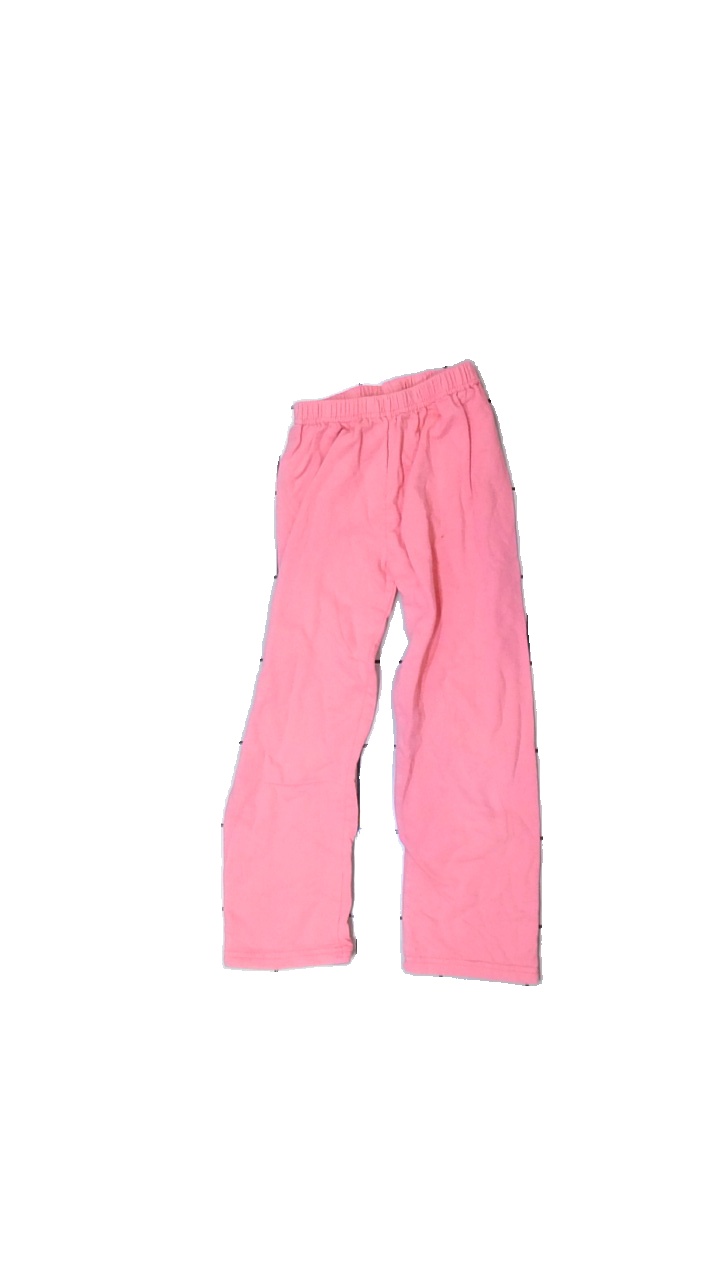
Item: Trousers (Children)
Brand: Areal
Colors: Pink
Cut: Regular
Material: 100% cotton
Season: All
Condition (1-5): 3
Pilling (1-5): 2
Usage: Recycle
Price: <50